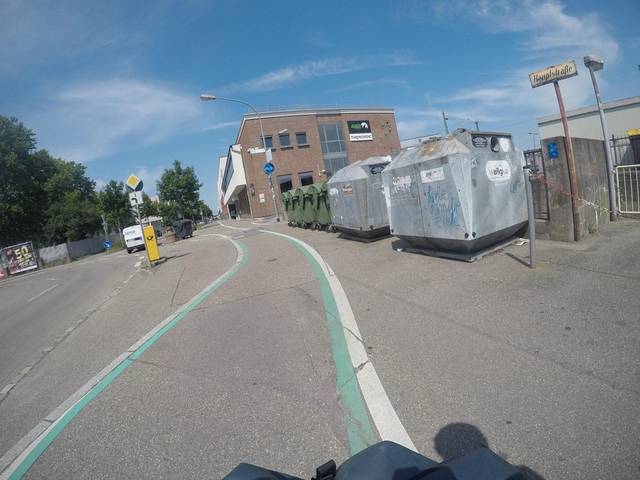
Region: Germany
Coordinates: 48.478, 7.947